List of Berserk characters

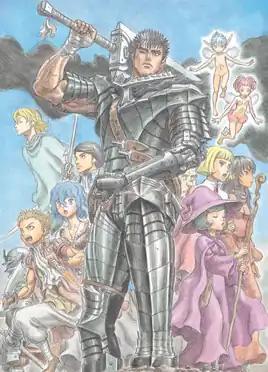
A selection of characters from the series, including Guts ("front") and his party ("from bottom left to right"): Azan, Isidro, and Isma; ("second row, left to right") Schierke, Farnese of Vandimion, and Casca; ("third row, left to right") Serpico, Roderick of Schtauffen, and Manifico de Vandimion; ("top right") Ivalera, and ("above") Puck

The "Berserk" manga series and its adaptations feature a cast of characters created by Kentaro Miura. The series takes place in a dark fantasy setting loosely based on medieval Europe. "Berserk" follows the intertwined fates of Guts, a solitary mercenary, and Griffith, leader of the mercenary Band of the Hawk. The narrative explores Griffith's demonic transformation after forming a pact with supernatural forces, and the profound consequences this has on both characters.